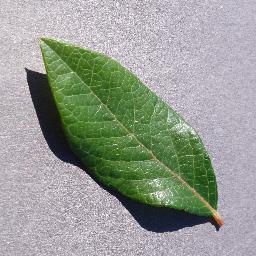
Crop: blueberry
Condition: healthy